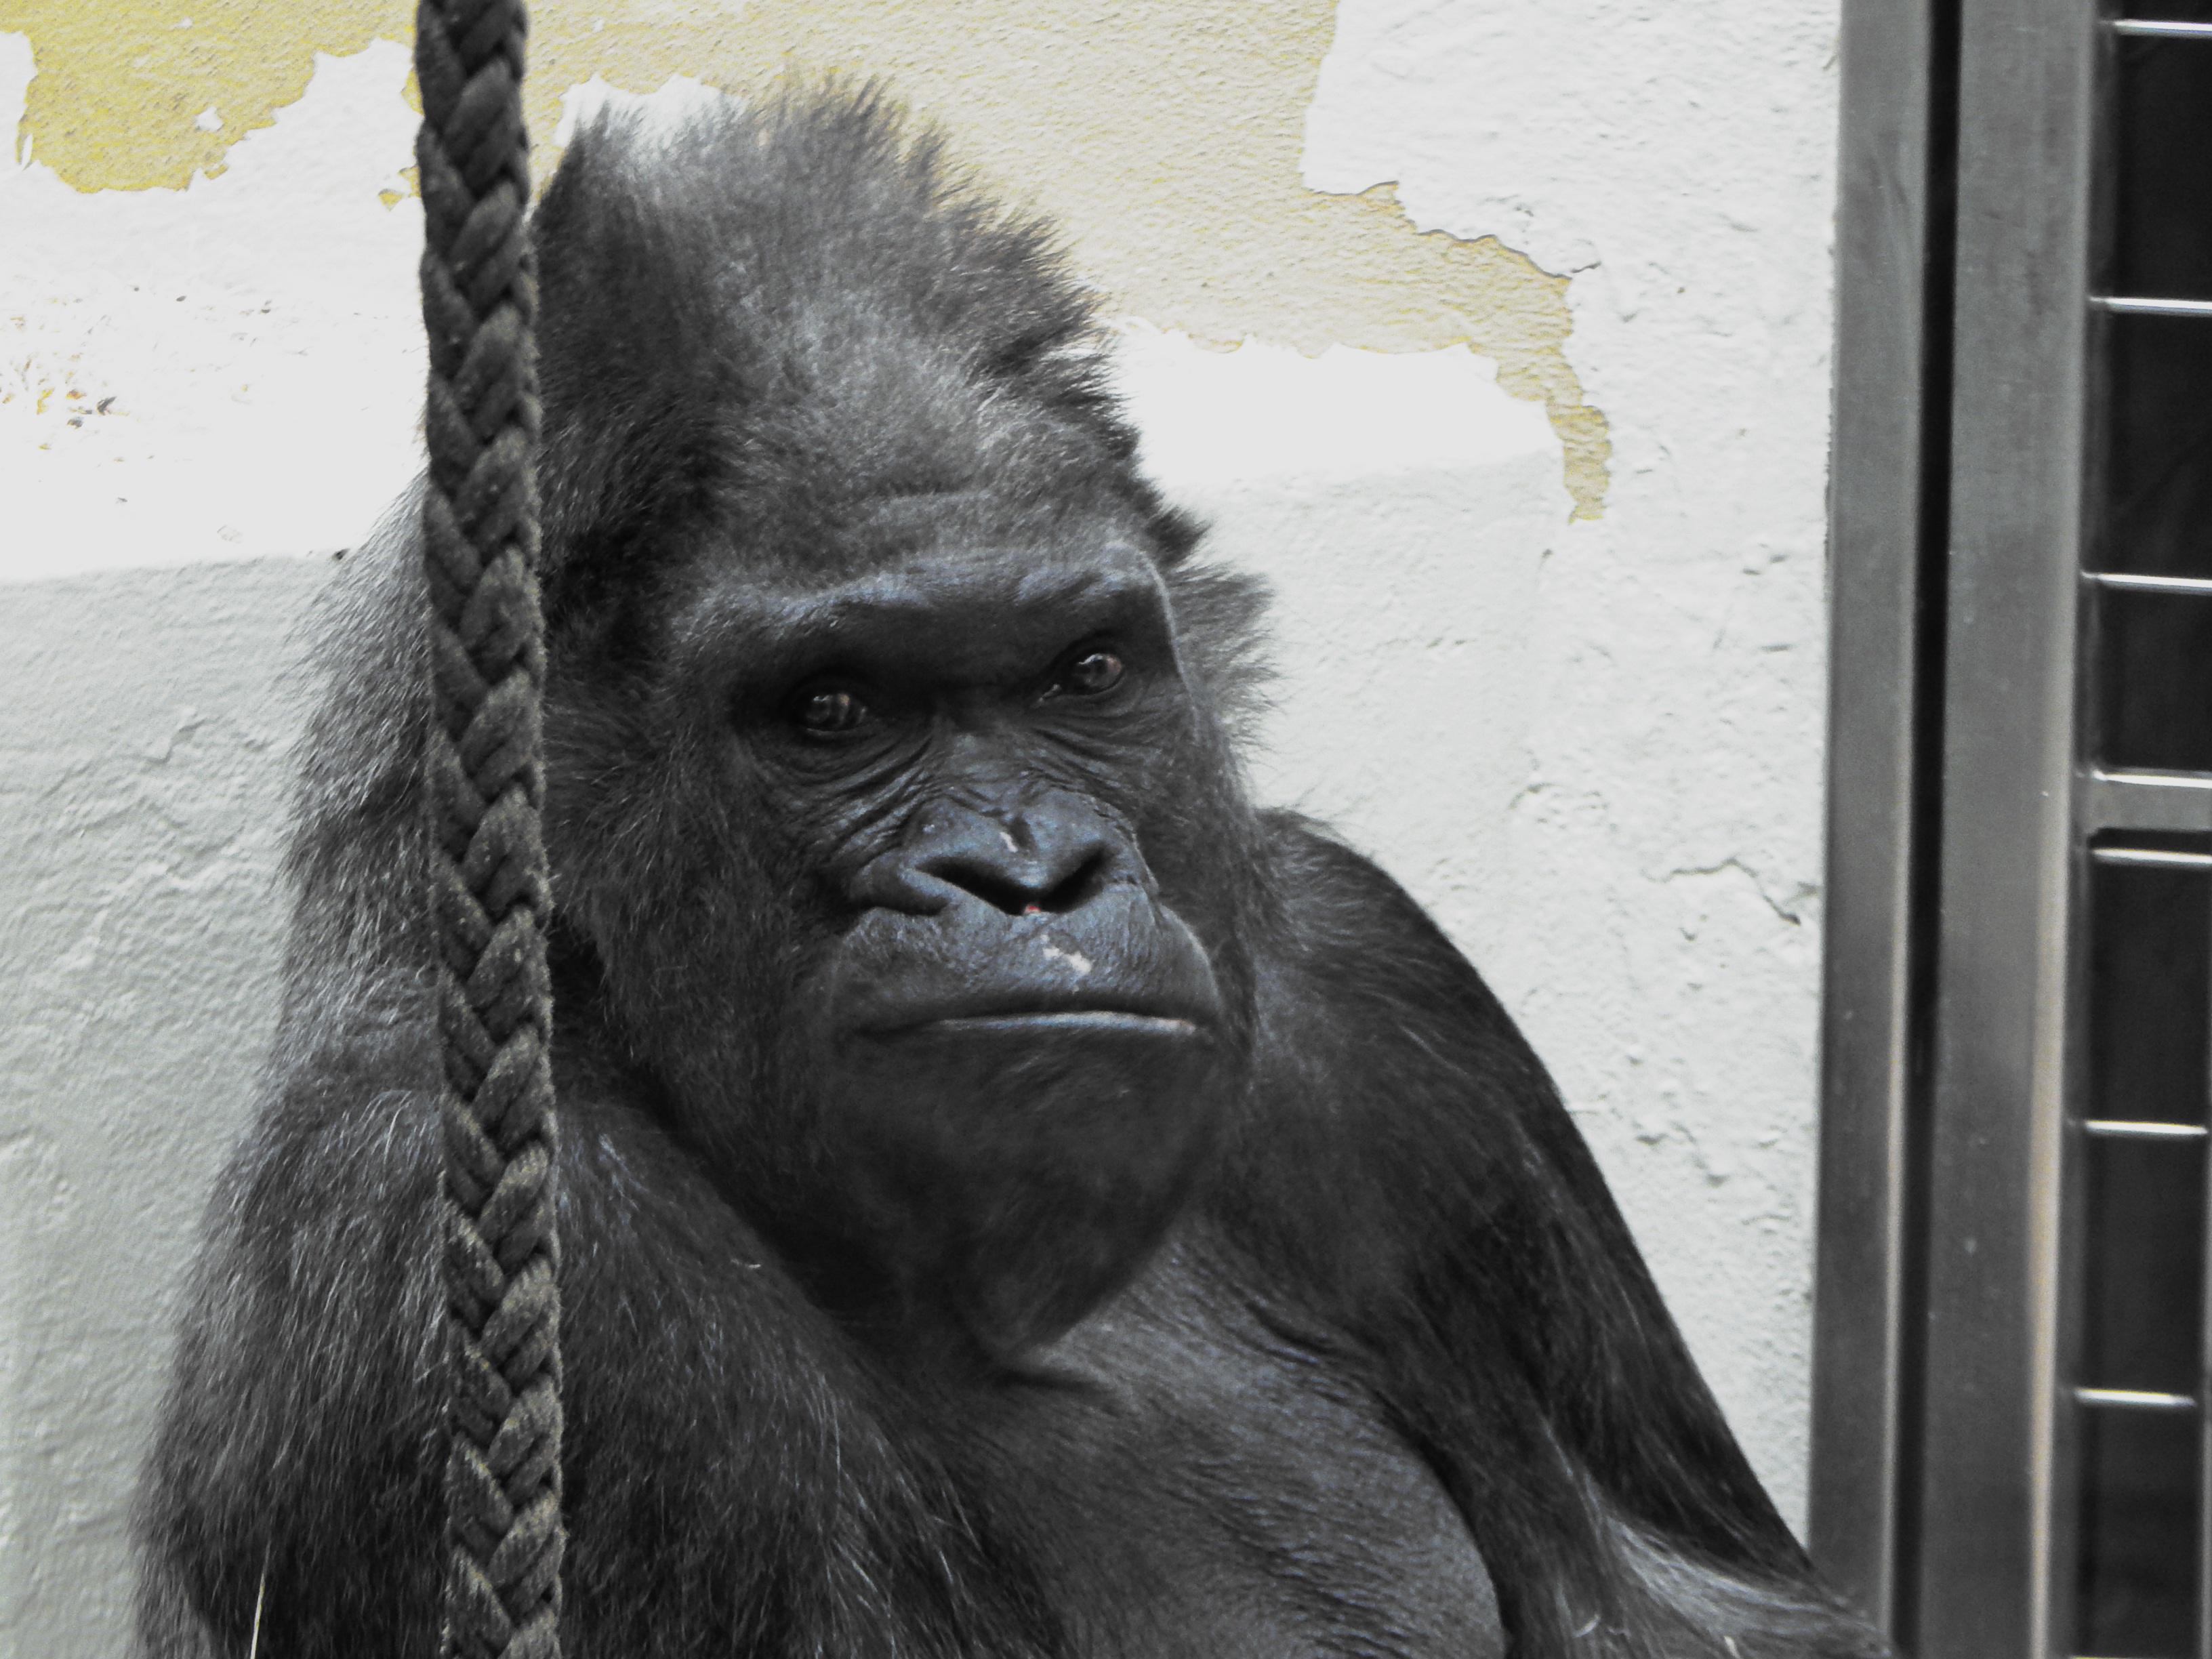
black and white, animal, zoo, mammal, monochrome, monkey, fauna, primate, gorilla, chimpanzee, vertebrate, western gorilla, great ape, common chimpanzee